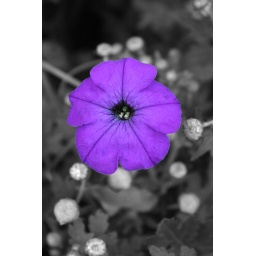
Purple Flower in color and black and white